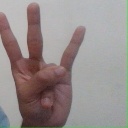
अक्षर: क्ष